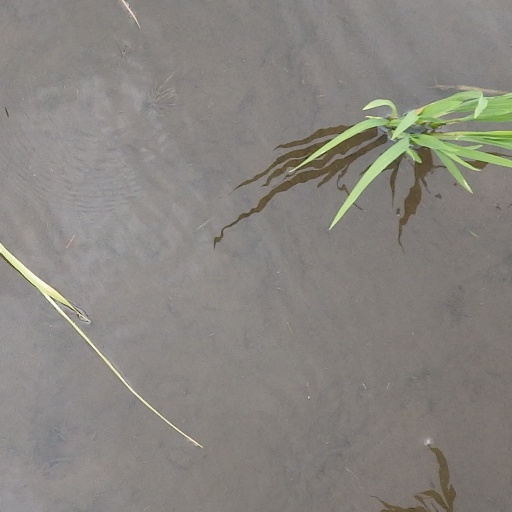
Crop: rice